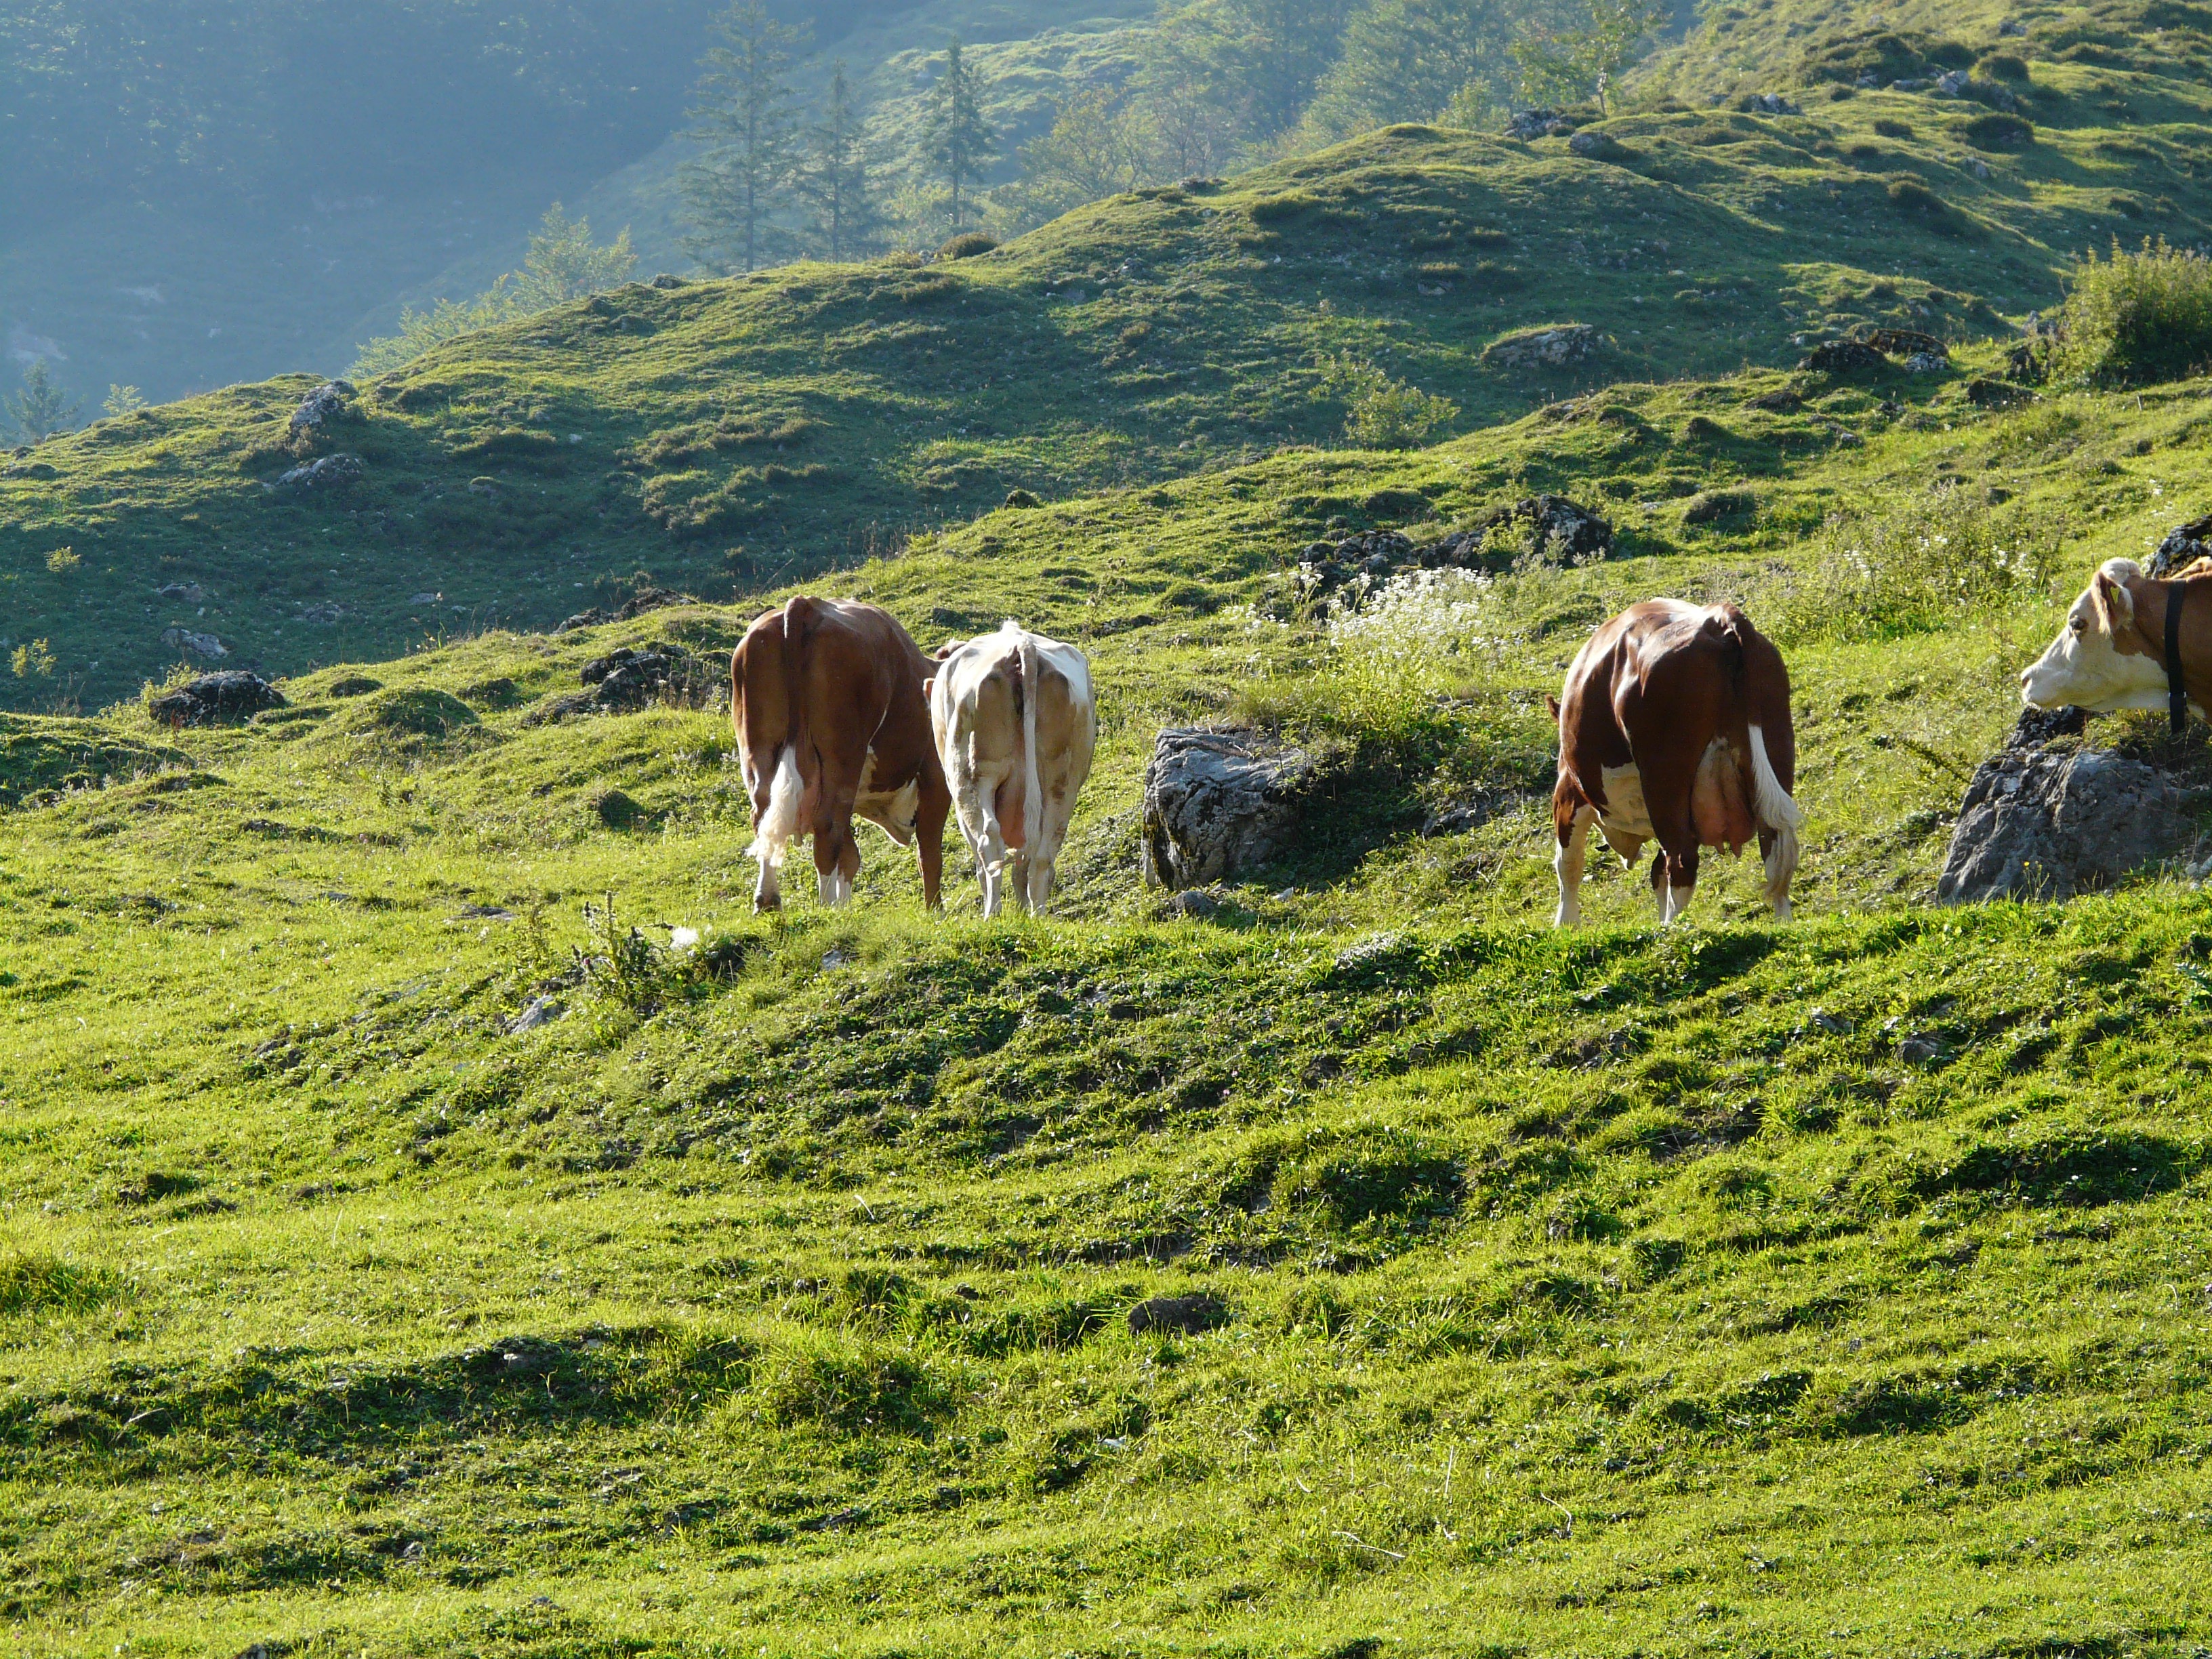
landscape, grass, wilderness, mountain, field, meadow, hill, flower, valley, mountain range, herd, pasture, grazing, horse, agriculture, cows, grassland, plateau, tradition, habitat, ecosystem, rural area, almabtrieb, viehscheid, natural environment, mountainous landforms, cattle like mammal, horse like mammal